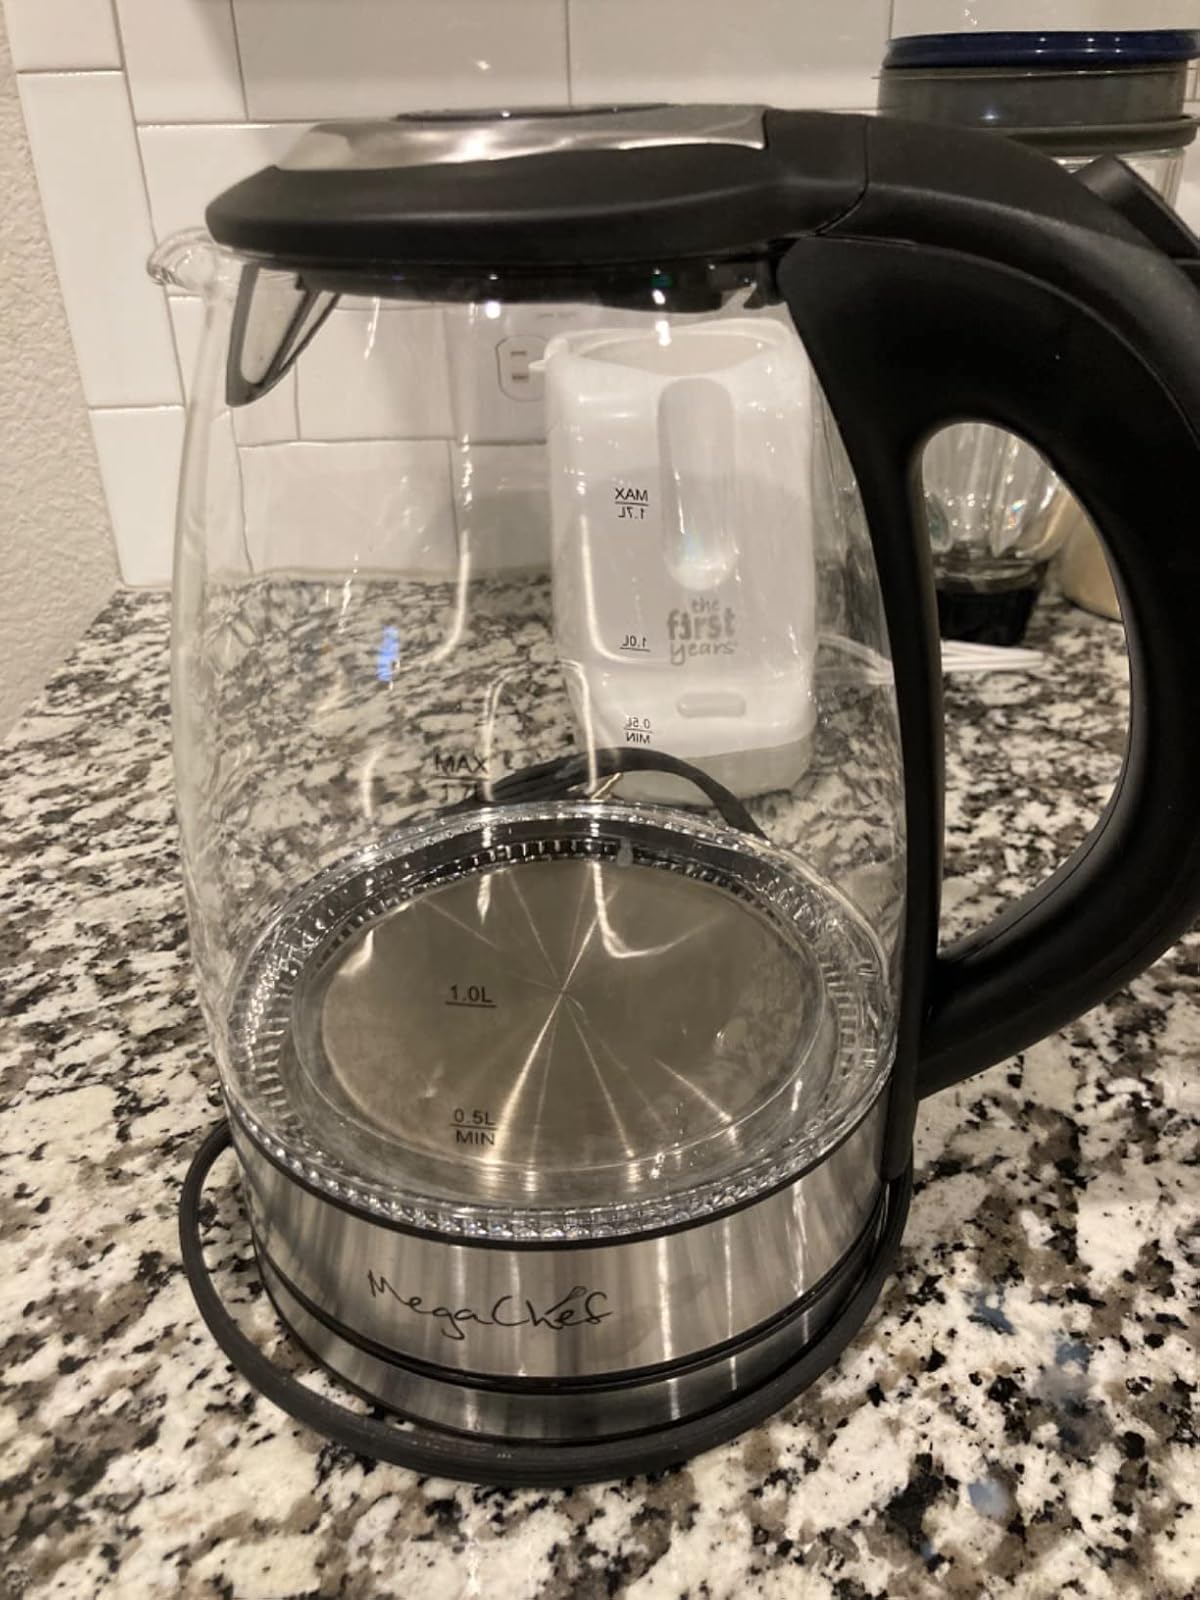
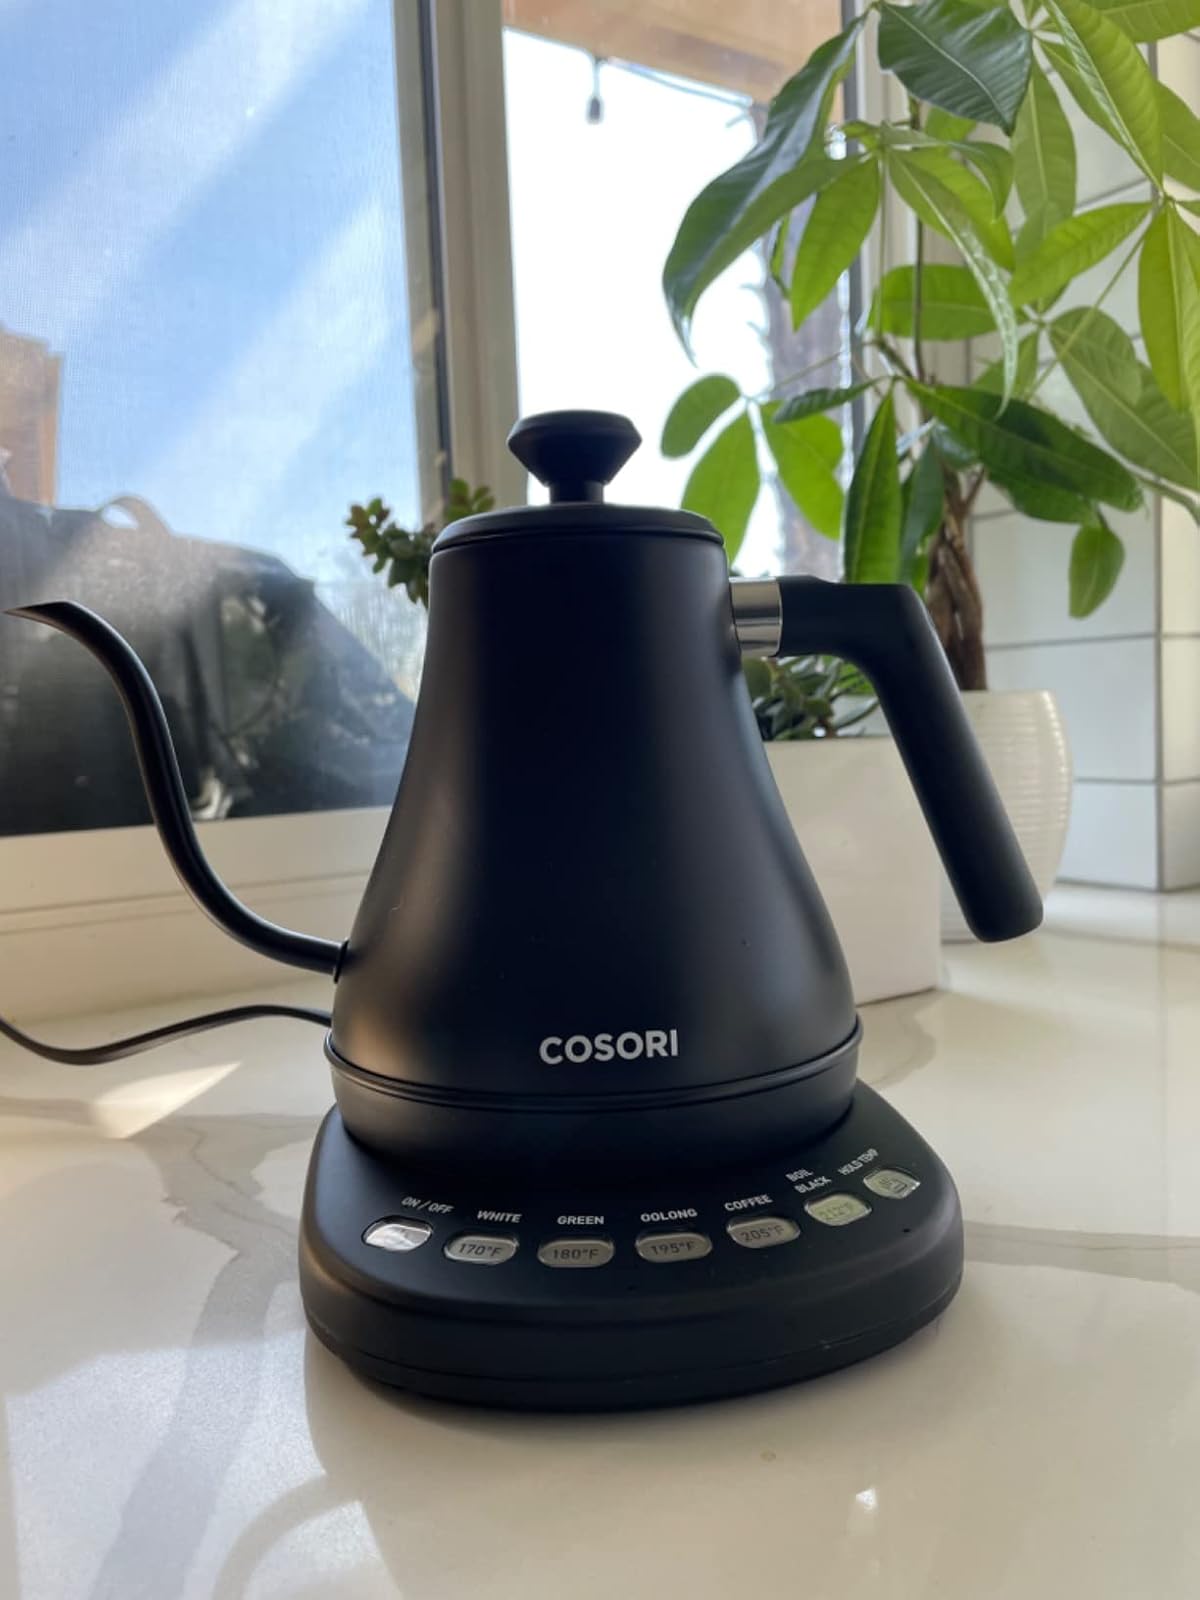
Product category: items_kettle
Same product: no